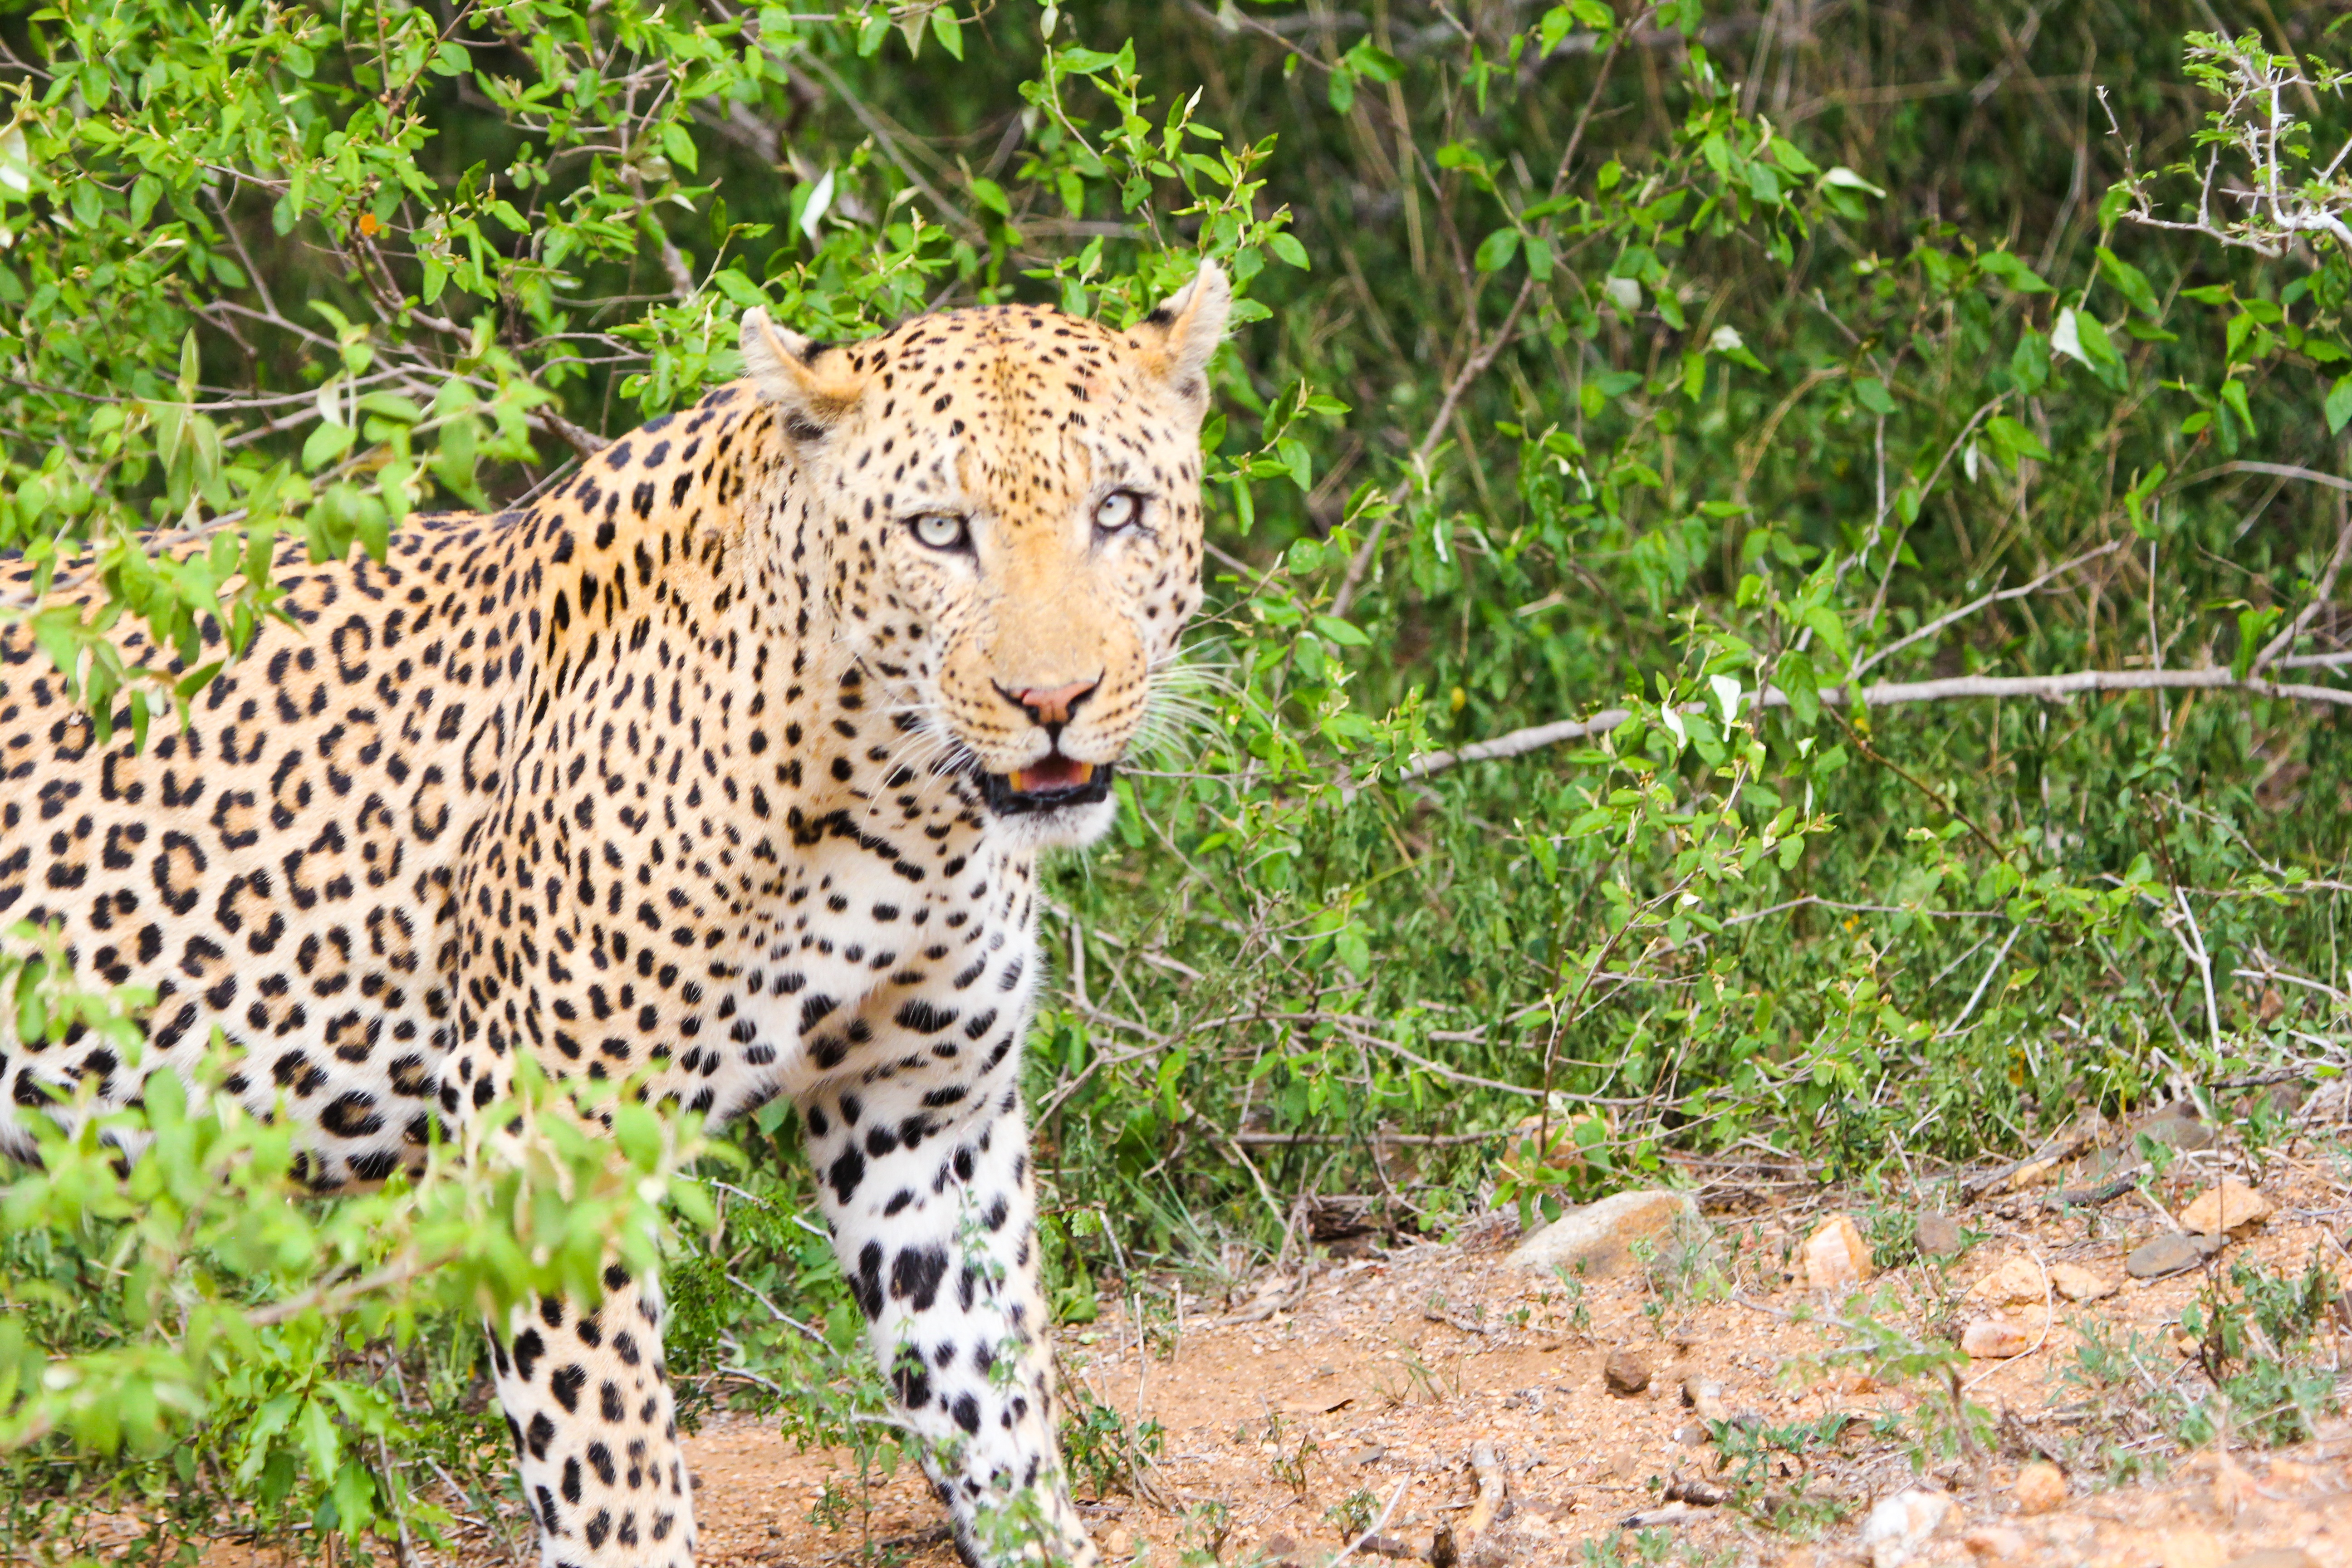
animal, wildlife, mammal, fauna, savanna, leopard, cheetah, animals, vertebrate, jaguar, safari, south africa, big cats, cat like mammal